Lands of Elliston

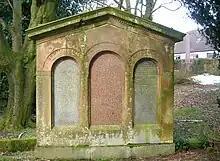
Memorial to the McDowalls of Garthland and Castle Semple.

The family have a number of recorded variations in their surname, including Sempill, Semphill, Sempil, Sempel and Semple. In about 1220 Robert Sempill, seneschal to the Barony of Renfrew, held 'Elziotstoun' from the high-steward of Scotland and sometime prior to 1309, a Robert Sempill of 'Elziotstoun' is recorded. Sir William Sempill in 1474 held the baronies of Elliston and Castleton, as did John, the first Lord Sempill in 1505. In 1513, John, the first Lord Sempill, was killed at the Battle of Flodden. In 1727 Hugh Sempill, 12th Lord Sempill, sold these lands to Colonel William McDowall of Garthland in whose family the lands remained until 1818, at which point John Harvey, Esquire, of Jamaica purchased the estate.